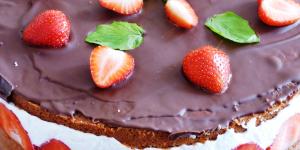
tarta de chocolate con fresas